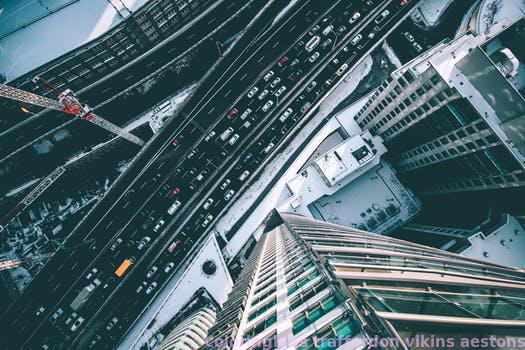
Label: Watermark